2021 Puducherry Legislative Assembly election

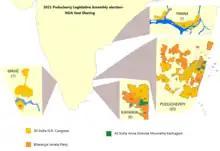
Constituency sharing of NDA allies for the 2021 Puducherry Legislative Assembly election

Even though results for the election were declared on 2 May, the government formation was finalized on 8 June.